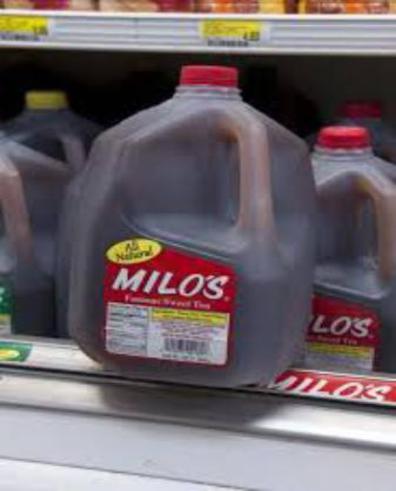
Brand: milo's hamburgers
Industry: Food